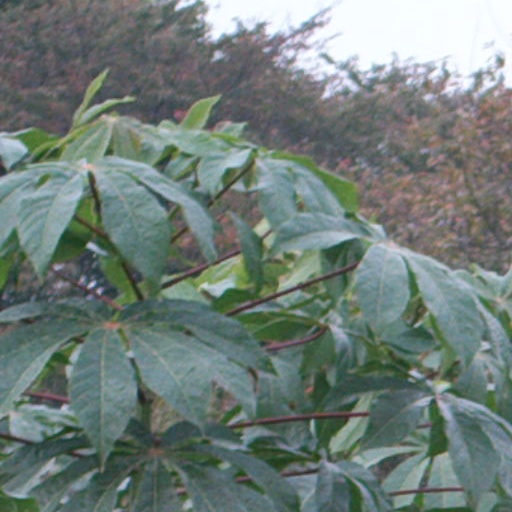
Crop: cassava